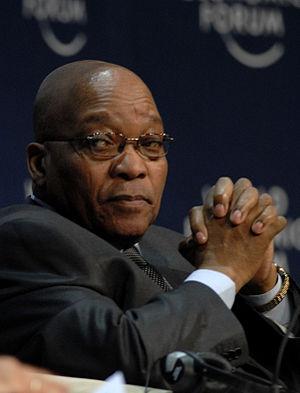
Le Congrès national africain est un parti politique d’Afrique du Sud membre de l'Internationale socialiste. Fondé en 1912 à Bloemfontein pour défendre les intérêts de la majorité noire contre la minorité blanche, il fut déclaré hors-la-loi par le Parti national pendant l’apartheid en 1960. Il est à nouveau légalisé le 2 février 1990 alors que l’apartheid est aboli en juin 1991. Il aura également été classé comme organisation terroriste par les États-Unis de 1986 à 2008.
Les Élections générales sud-africaines de 2009 ont consacré la quatrième victoire consécutive du Congrès national africain.
Le gouvernement Zuma désigne les membres du gouvernement sud-africain dirigés par Jacob Zuma du 10 mai 2009 jusqu'à sa démission le 14 février 2018.
Les élections générales sud-africaines de 2014 se sont déroulées le 7 mai 2014 et ont été marquées par la cinquième victoire consécutive du Congrès national africain mais aussi par une nette progression de l'Alliance démocratique et l'émergence des Economic Freedom Fighters de Julius Malema.
L'histoire de l'Afrique du Sud est très riche et très complexe du fait de la juxtaposition de peuples et de cultures différentes qui se succèdent et se côtoient depuis la Préhistoire. Les Bochimans y sont présents depuis au moins 25 000 ans et les Bantous, depuis au moins 1 500 ans. Les deux peuples auraient généralement cohabité paisiblement. L'histoire écrite débute avec l'arrivée des Européens, en commençant par les Portugais qui décident de ne pas coloniser la région, laissant la place aux Néerlandais. Les Britanniques contestent leur prééminence vers la fin du xviiiᵉ siècle, ce qui mène à deux guerres. Le xxᵉ siècle est marqué par le système législatif séparatiste et ségrégationniste de l'apartheid puis par l'élection de Nelson Mandela, premier président noir d'Afrique du Sud, à la suite des premières élections nationales multiraciales au suffrage universel organisées dans le pays.